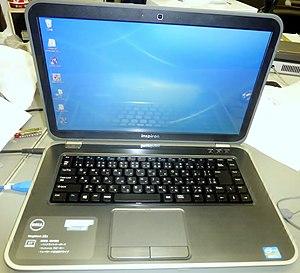
La gamme Inspiron de chez Dell est une gamme d'ordinateurs fixes et portables pour le grand public. certaines configurations sont vendues sur Ubuntu/Linux.